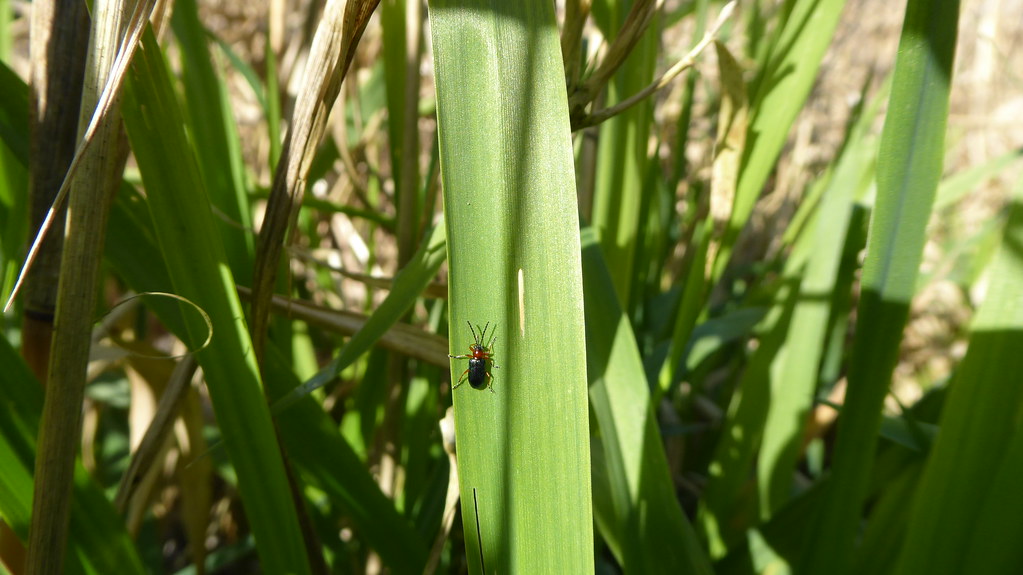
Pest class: cereal_leaf_beetle